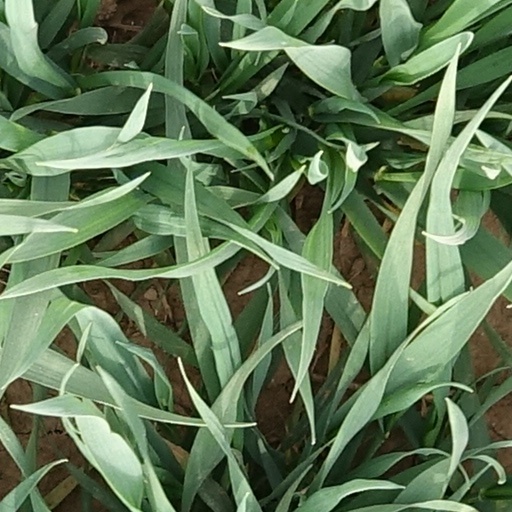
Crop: wheat